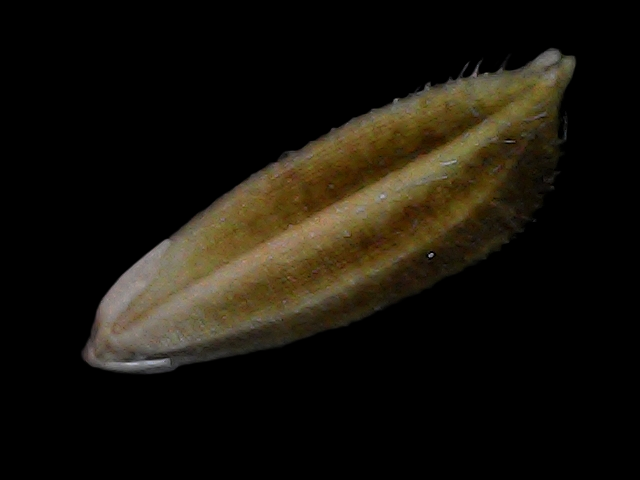
Rice variety: Bd56